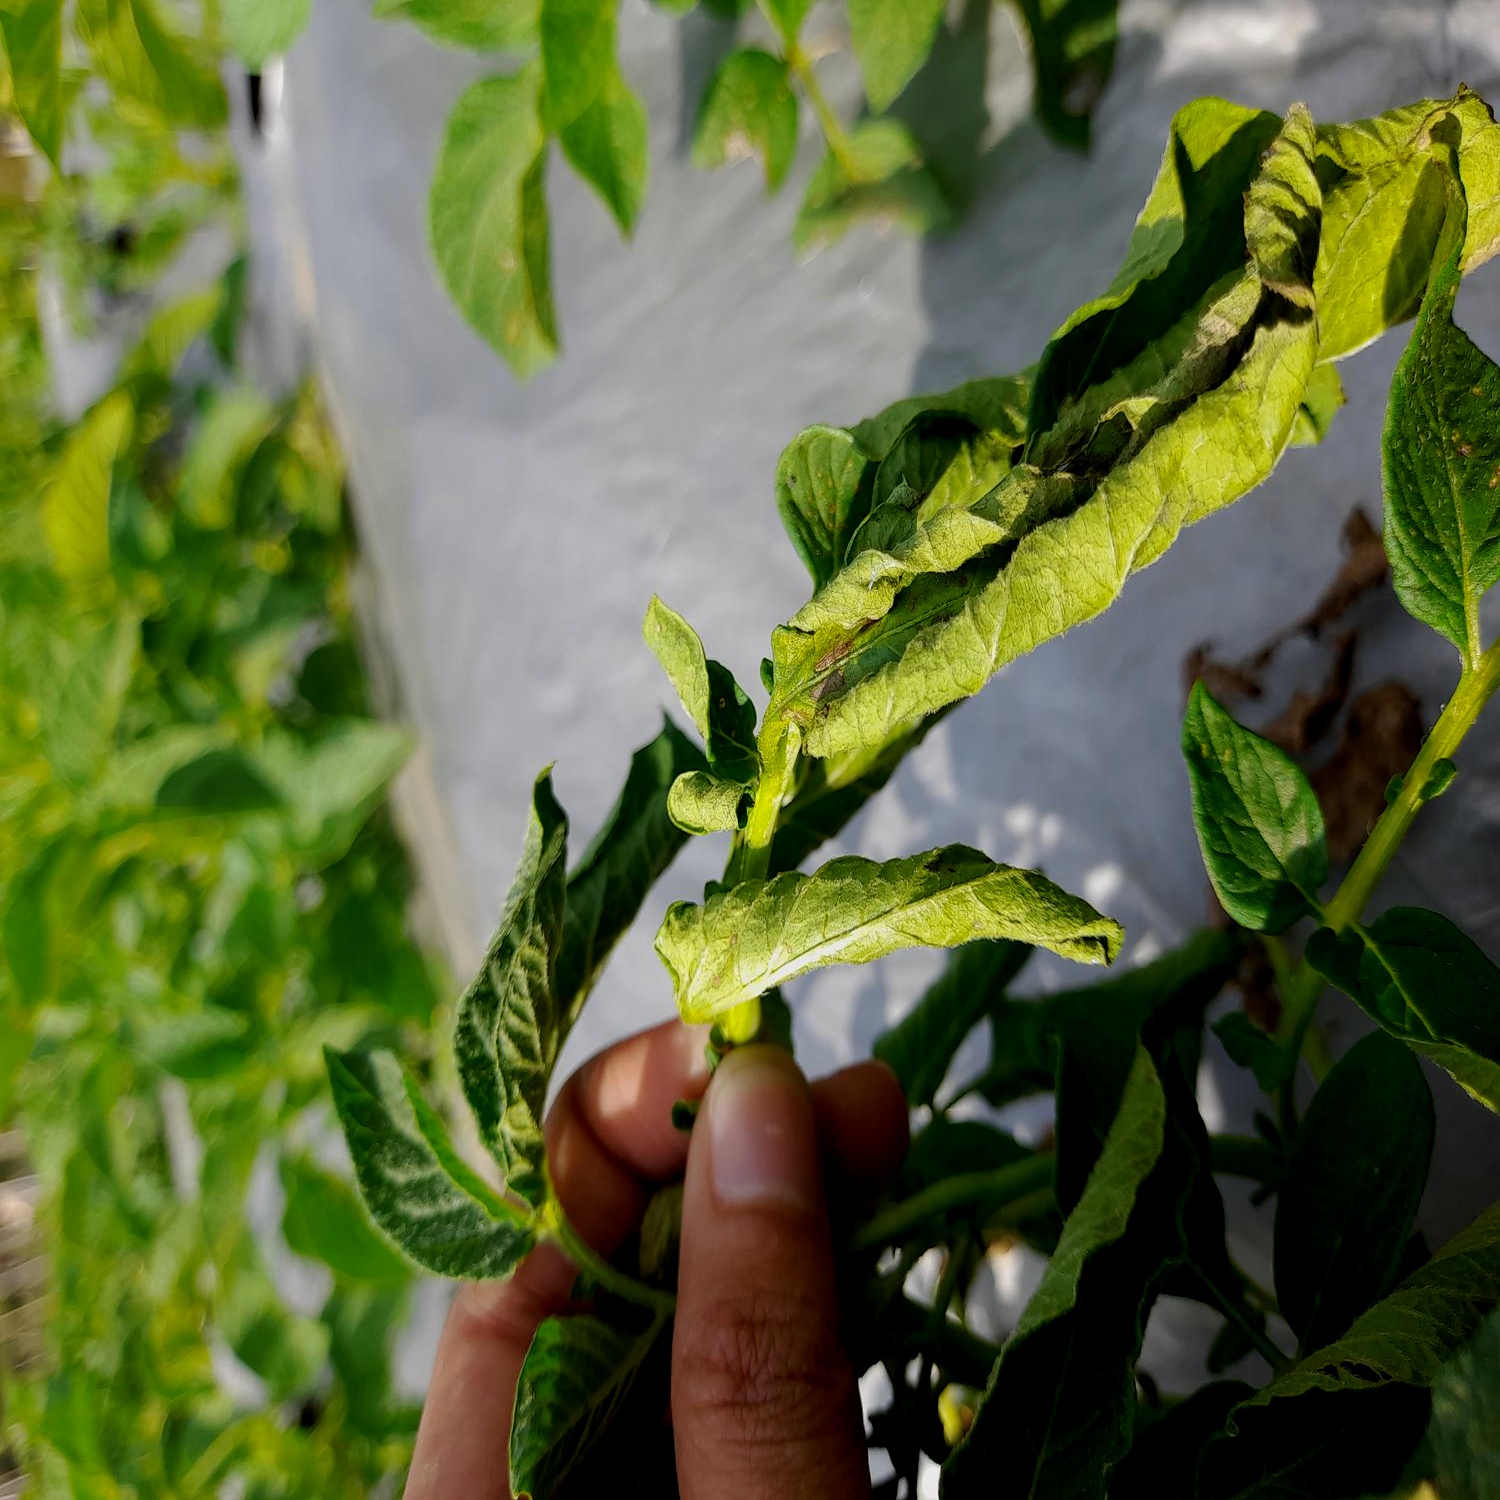
Etiqueta: Pudricion_Parda